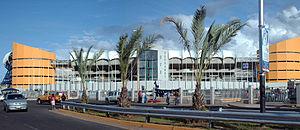
Le Centro Total de Entretenimiento Cachamay ou CTE Cachamay est un stade omnisports situé à Puerto Ordaz, Ciudad Guayana dans l'État de Bolívar au Venezuela. C'est le stade des Mineros de Guayana qui évoluent dans le championnat vénézuélien.